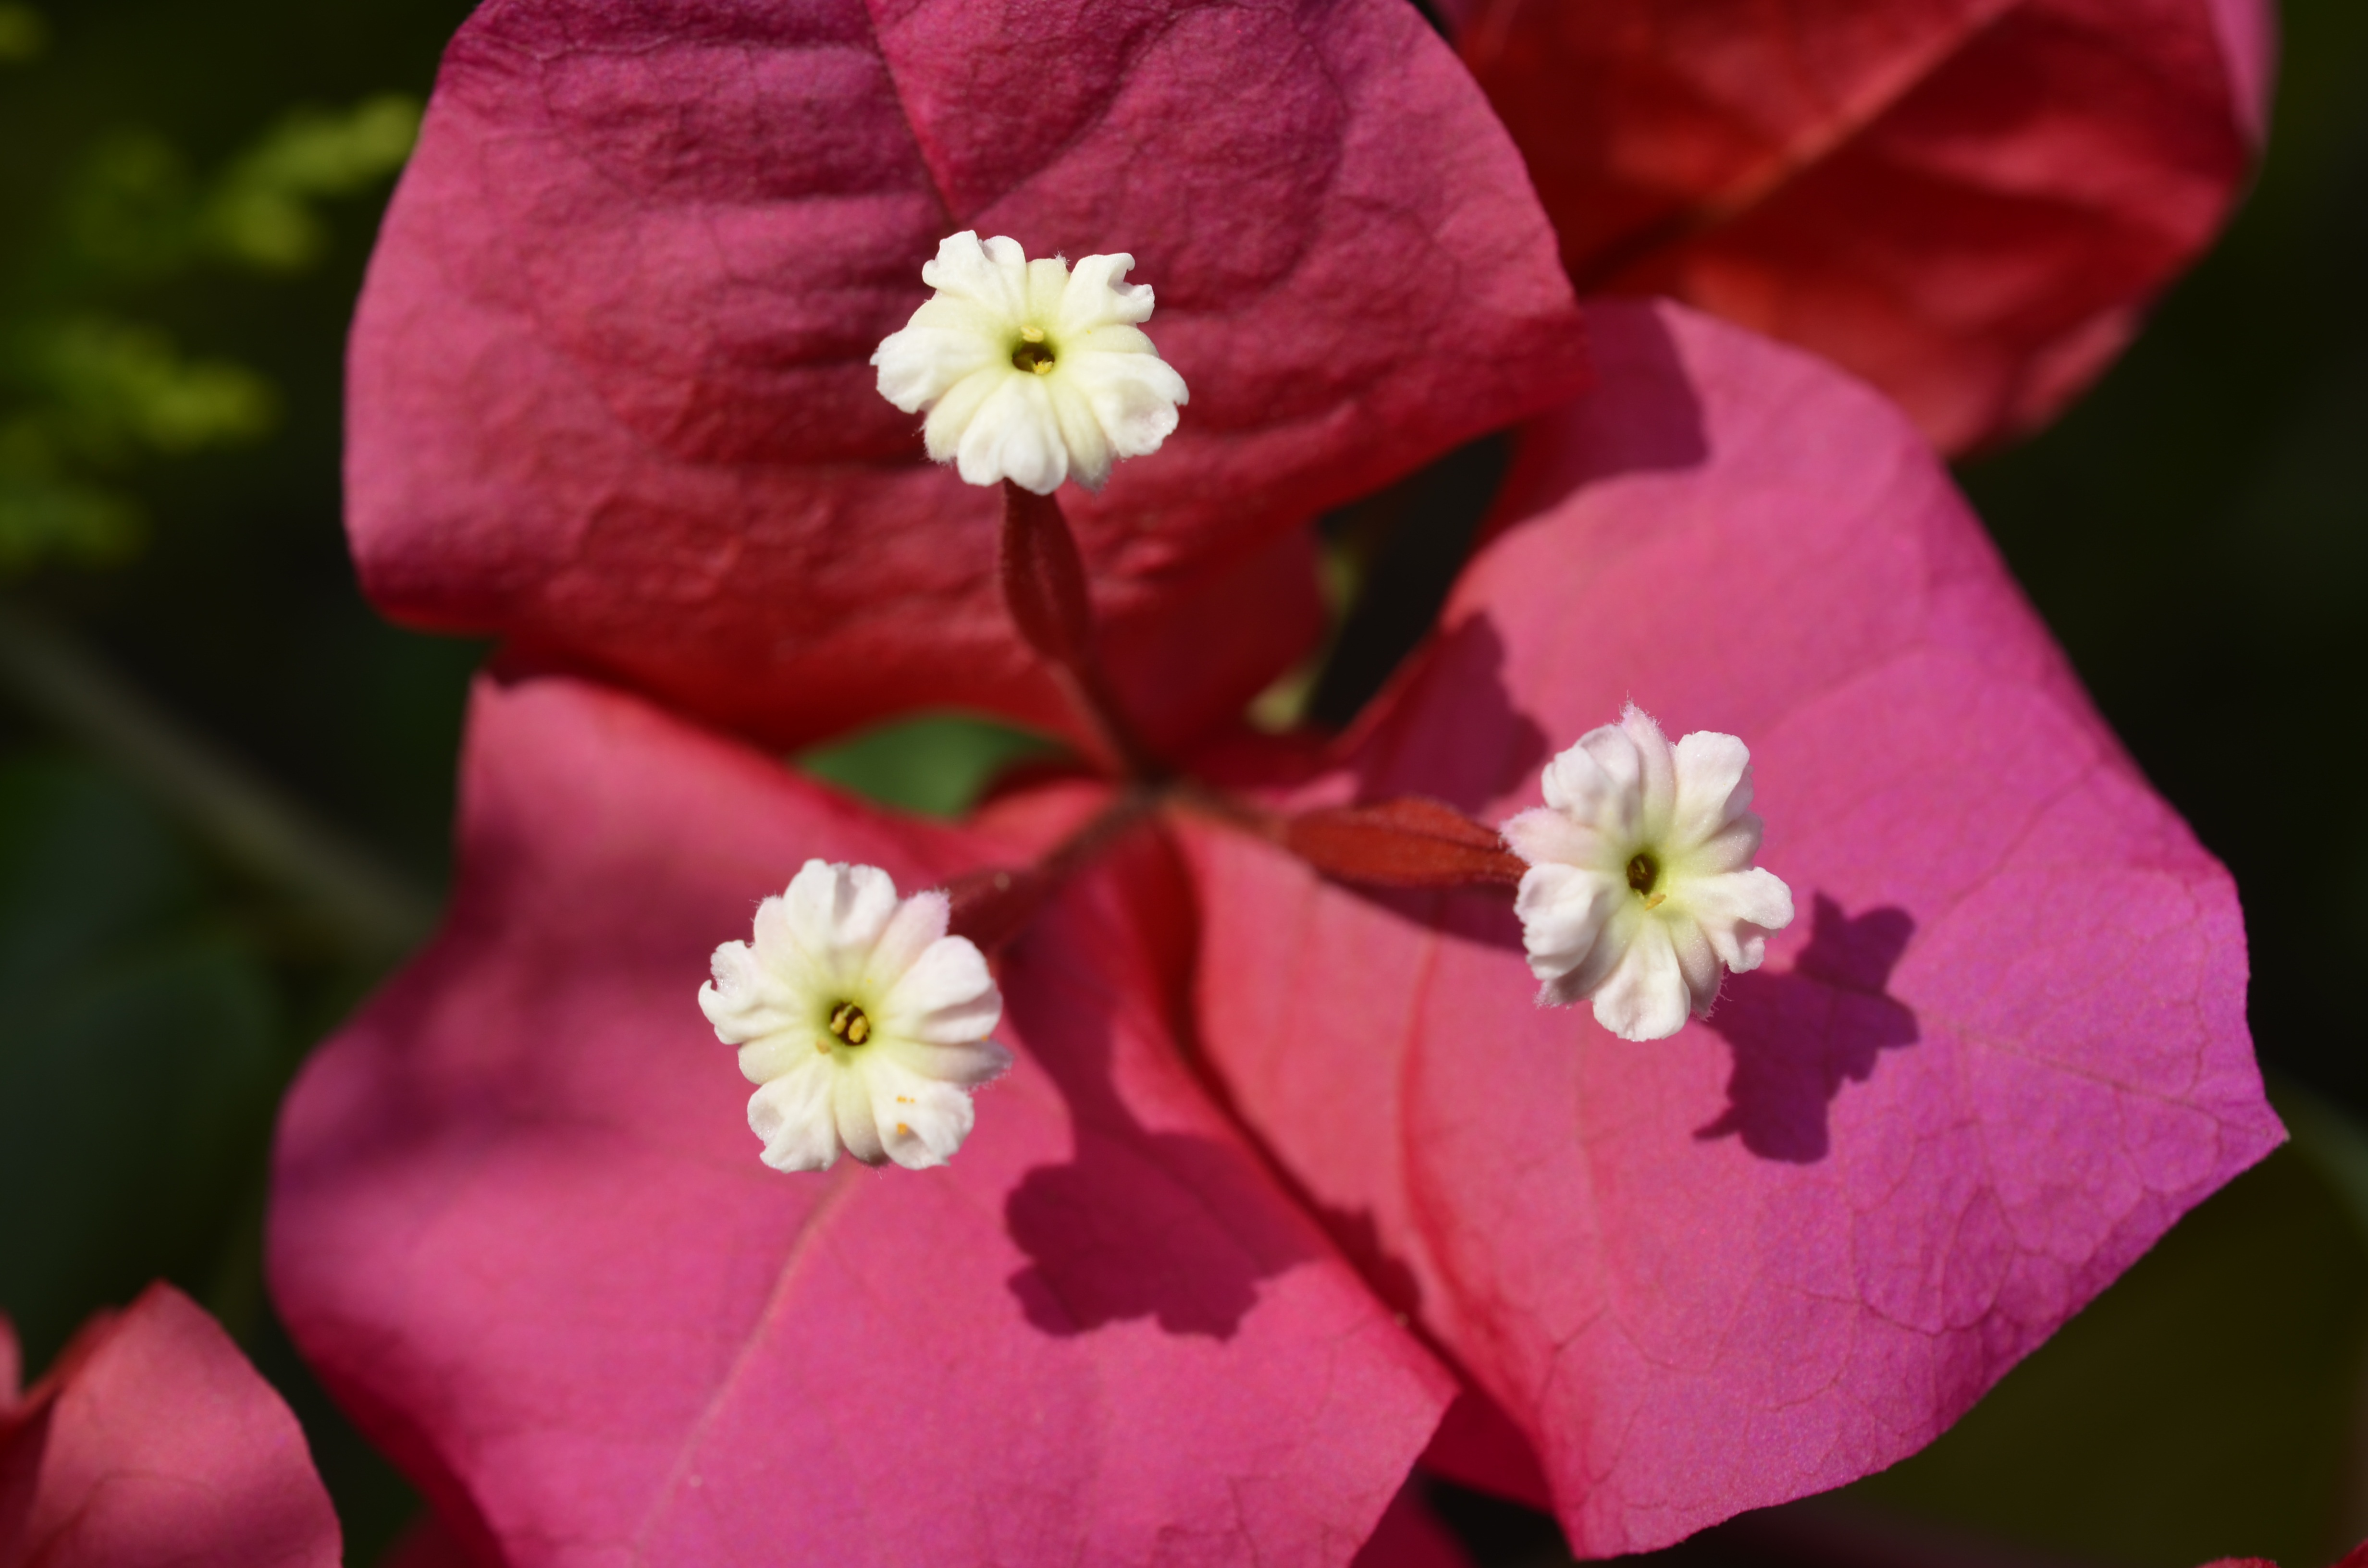
blossom, plant, flower, petal, botany, garden, flora, flowers, petals, natural beauty, macro photography, red flowers, flowering plant, land plant